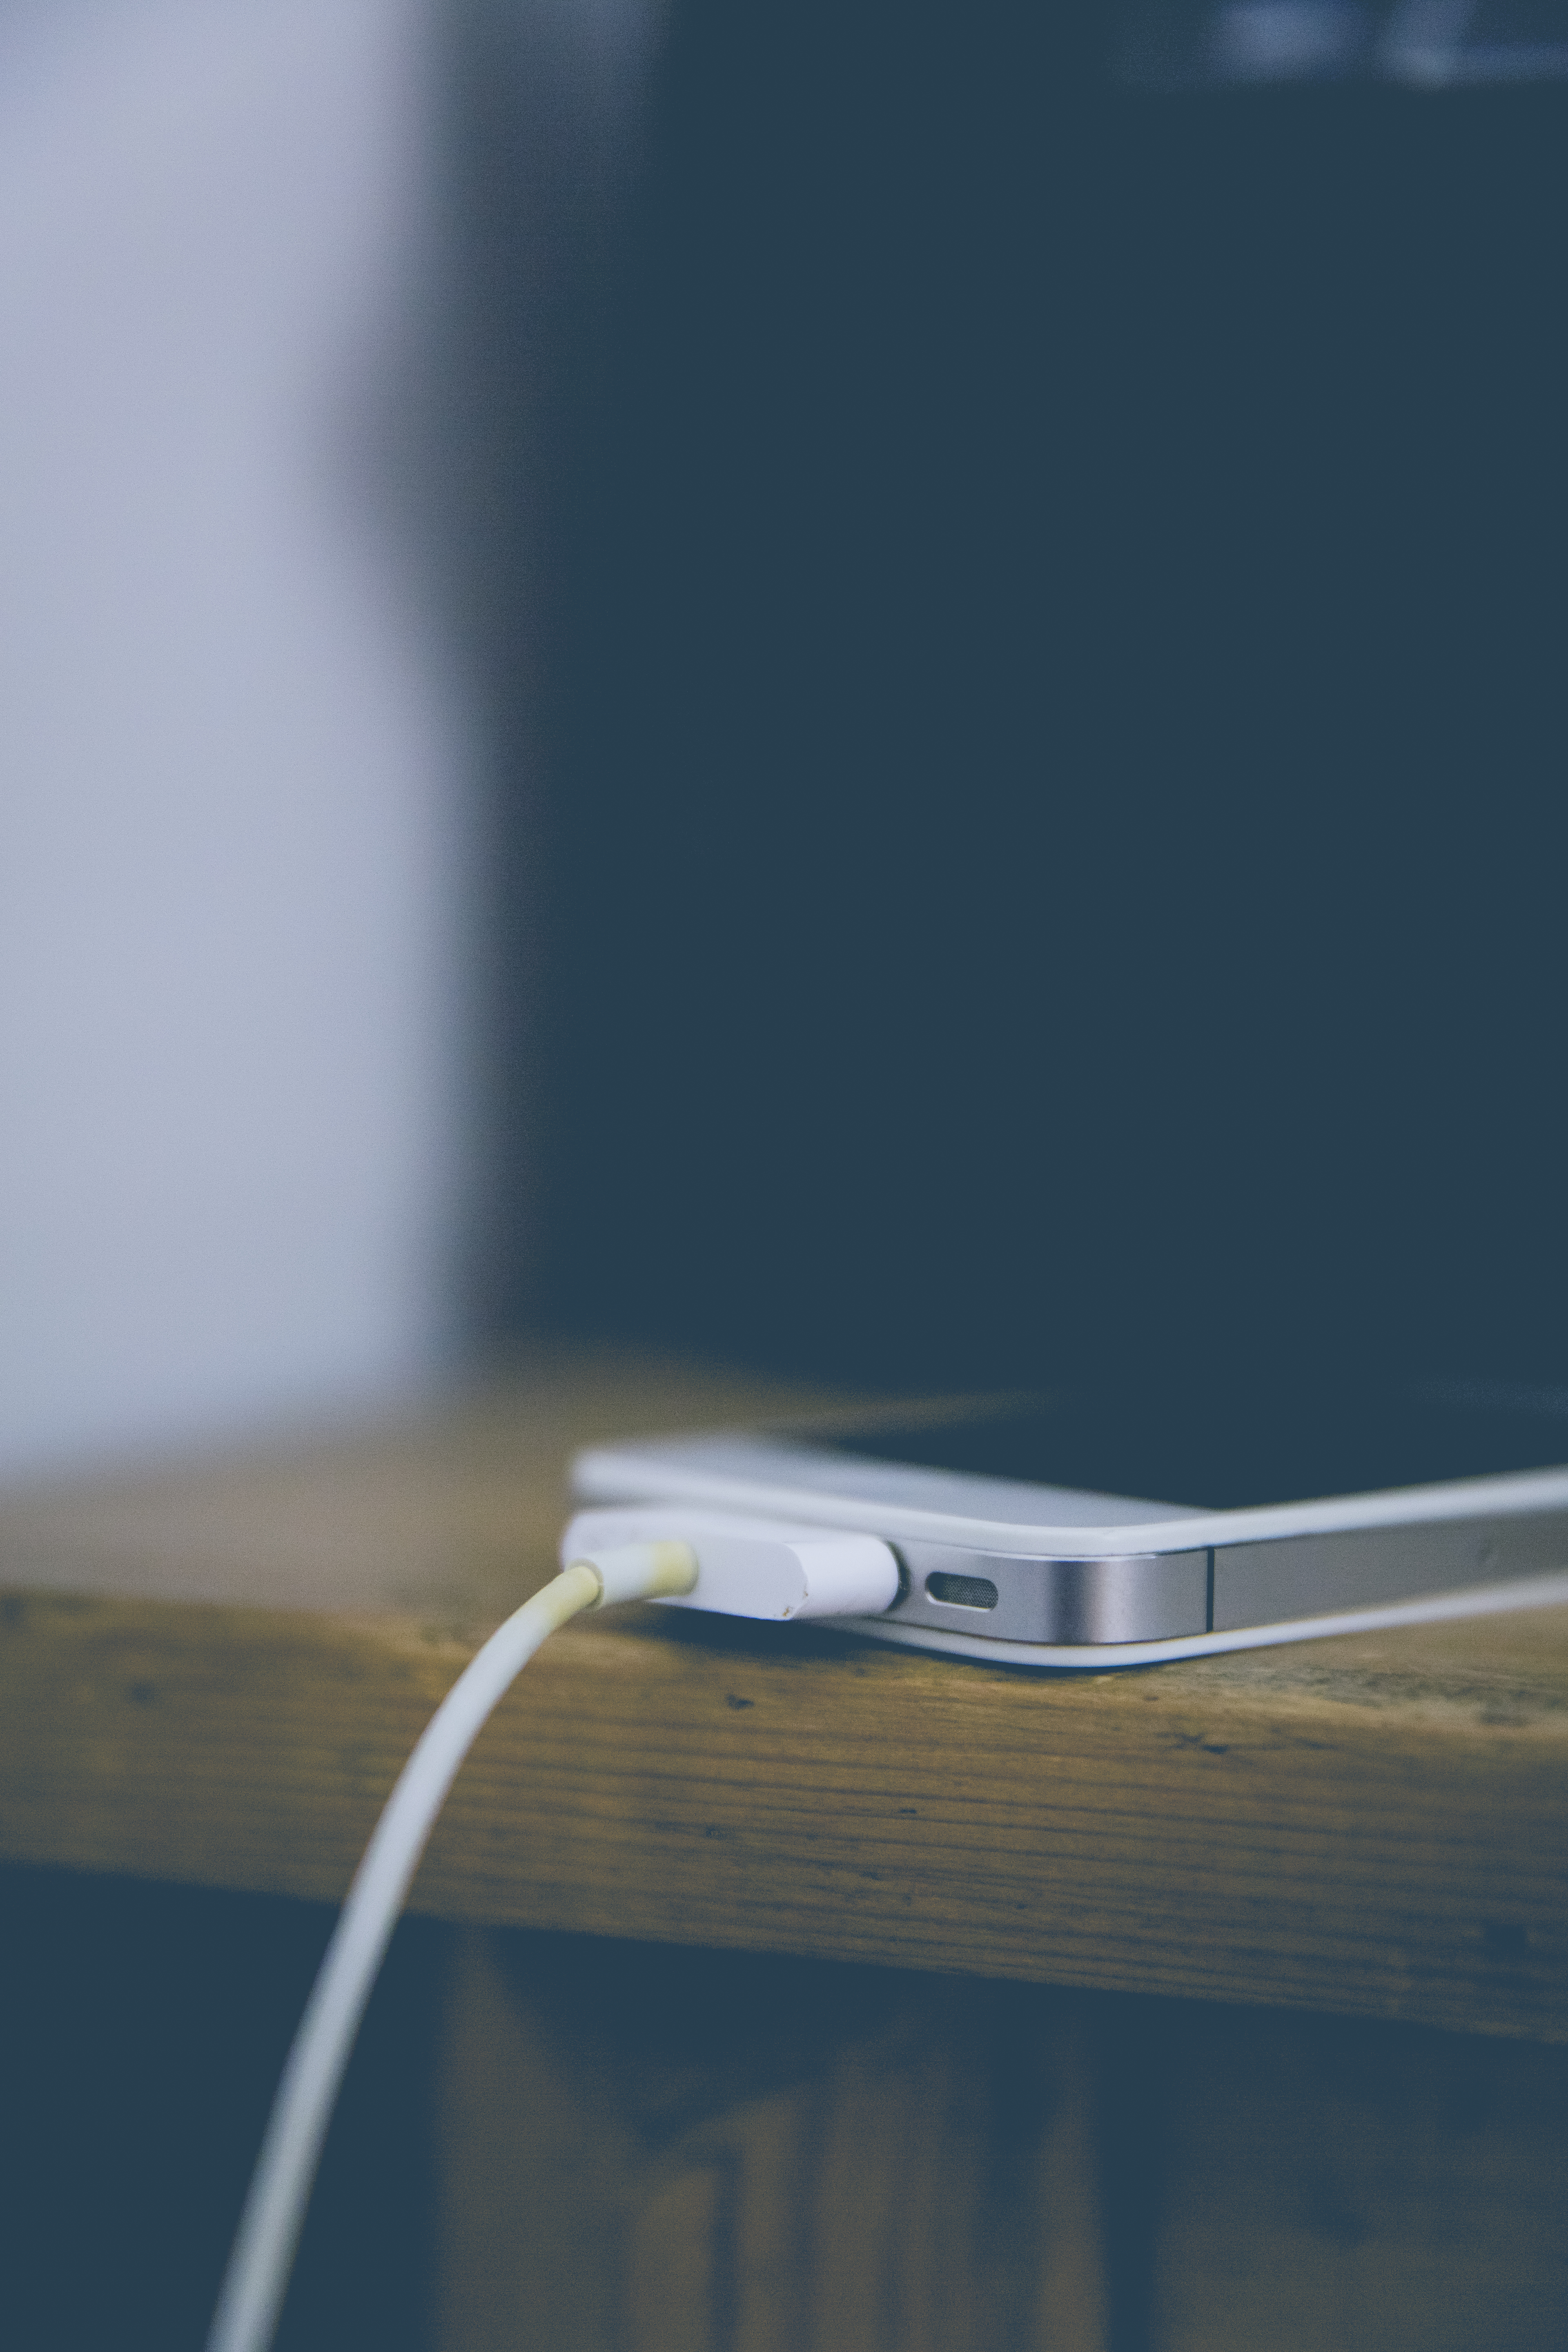
iphone, desk, smartphone, hand, apple, table, light, blur, abstract, technology, white, glass, dark, phone, color, office, blue, business, lighting, device, indoors, connect, charging, detail, connection, hip, charging cable, iphone 4